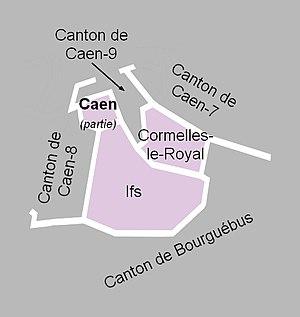
Carte du canton de Caen-10 en 2012.
Le canton de Caen-10 est une ancienne division administrative française située dans le département du Calvados et la région Basse-Normandie.